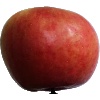
Label: apple_crimson_snow